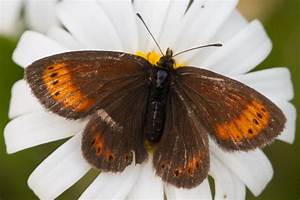
Label: butterfly